Amobi Okoye

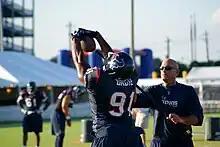
Okoye doing drills in 2010

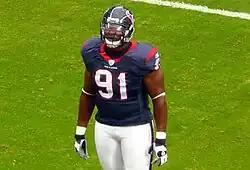
Okoye in 2007 while with the Texans

Okoye was selected by the Houston Texans in the first round of the 2007 NFL draft. He is still the youngest player to ever be drafted in the first round of the NFL Draft at only 19 years. Tremaine Edmunds became the second youngest at 19 years 11 months 26 days old, in 2018, making them the only two teenagers ever drafted in NFL history. He was the highest draft pick to come out of the University of Louisville since the AFL-NFL merger.